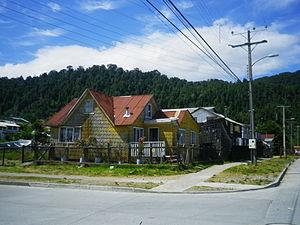
Cisnes est une commune du Chili située au sud du pays dans la province d'Aysén, elle-même dans la région d'Aisén. Cette commune très étendue comptait 4 972 habitants en 2012.